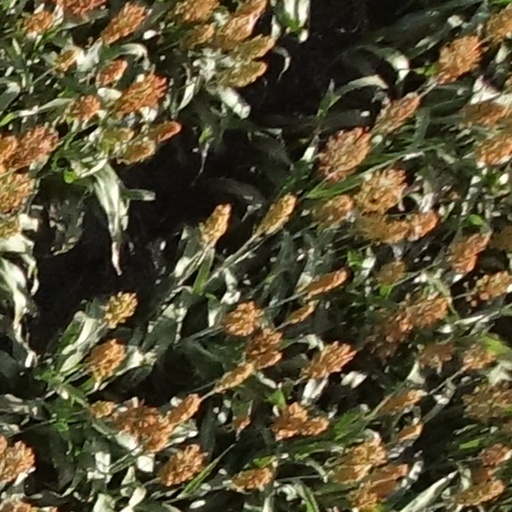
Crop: sorghum